Lakota people

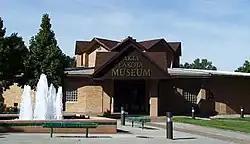
Akta Lakota Museum in Chamberlain, South Dakota

Legally and by treaty classified as a "domestic dependent nation" within the United States, the federally recognized Lakota tribes are represented locally by officials elected to councils for the several reservations and communities in the Dakotas, Minnesota, and Nebraska. These tribes have government-to-government relationships with the United States federal government, primarily through the Bureau of Indian Affairs in the Department of Interior.